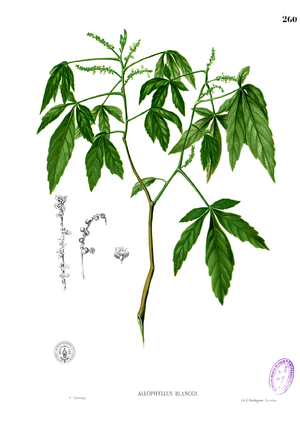
Allophylus est un genre d'arbres et d'arbustes de la famille des Sapindaceae. Il comprend environ 200 espèces réparties dans les régions tropicales et sub-tropicales.